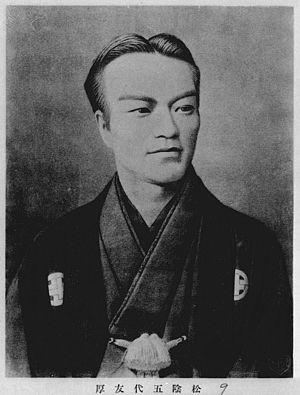
Godai Tomoatsu, né le 12 février 1836 à Kagoshima au Japon et décédé à l'âge de 49 ans le 25 septembre 1885, est un entrepreneur et homme politique japonais de l'ère Meiji. Il fait partie des étudiants du domaine de Satsuma qui furent envoyés étudier au Royaume-Uni en 1865 à une époque où les voyages à l'étranger étaient interdits au Japon.